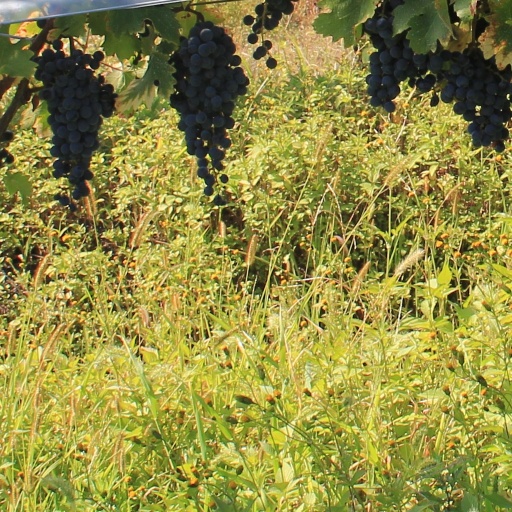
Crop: grape